Sa'at Tower

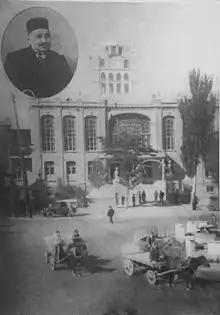
Tabriz Municipality Square in 1941 and the image of Arfa Al-Molk Jalili, the then mayor, who was the founder of this mansion

Since Sa'at Tower is located in the center of the city, it has been used for various ceremonies and gatherings in the city.